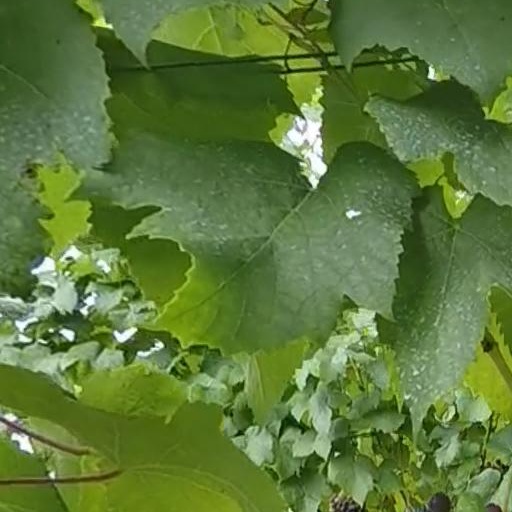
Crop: grape